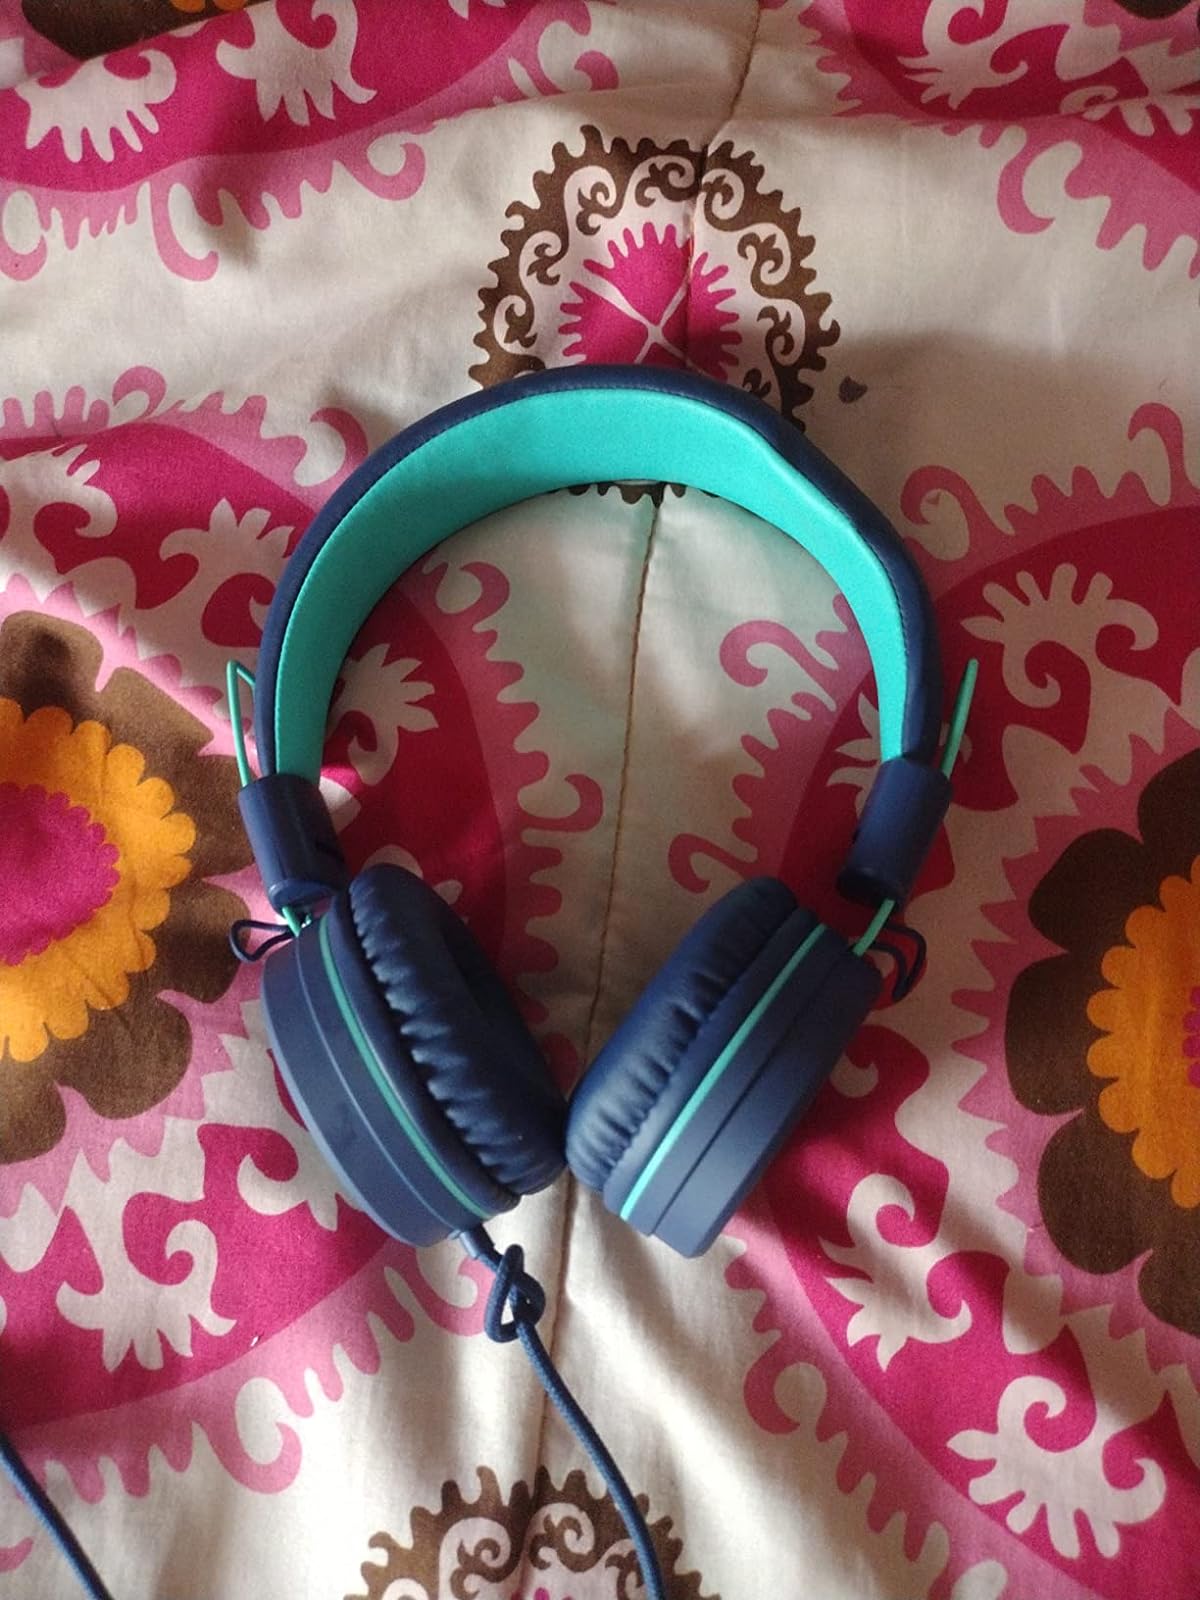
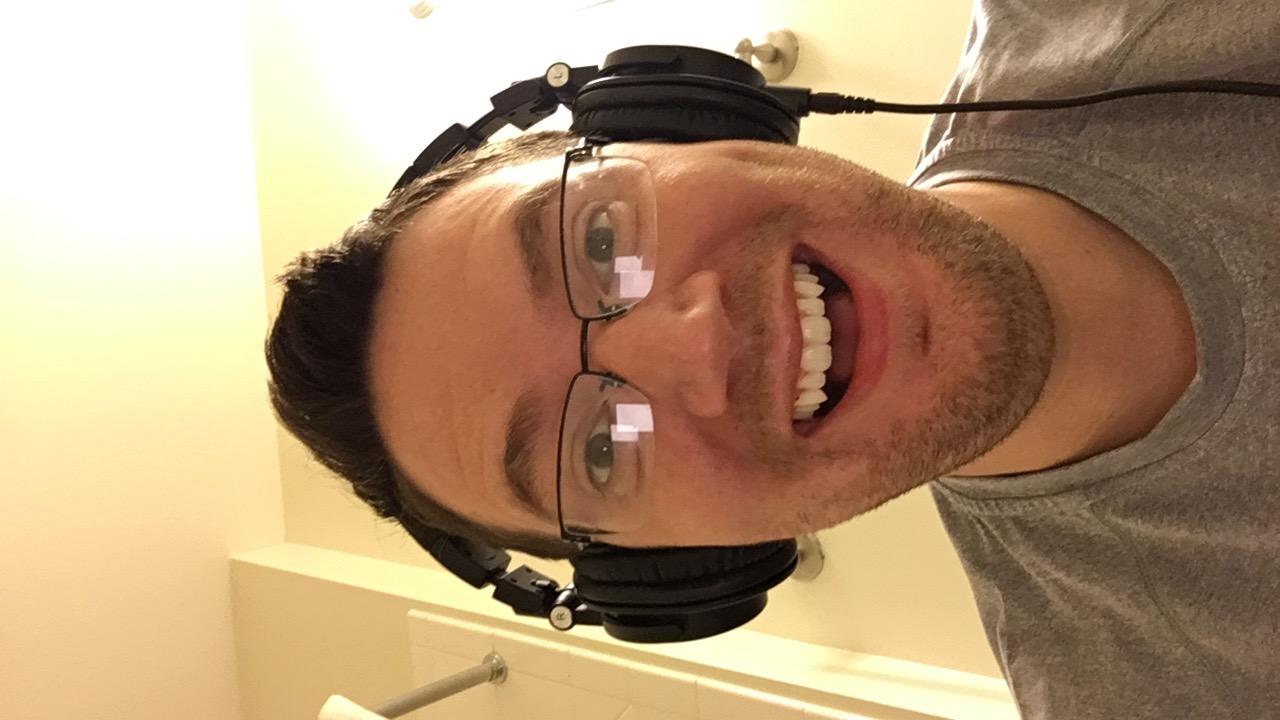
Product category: headphones
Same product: no